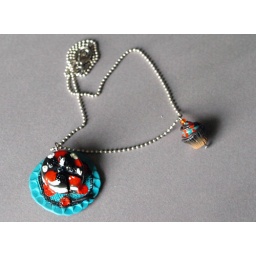
The cakes are made ( by me) from polymer clay and paint for stone and glass.